Ballinahown

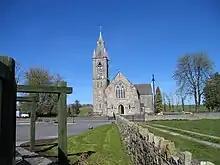
St. Colmcilles Church

The village contains the Roman Catholic St. Colmcilles Church, which was designed in the Early English Gothic-style by William Hague. Construction began on 11 October 1896 but Hague died in 1899 and was completed after his death by his younger partner T. F. McNamara, who finished it in 1902. It opened on the 15 October 1902. According to the Irish National Inventory of Architectural Heritage, it consists of a "four-bay nave, single-bay transepts to the east and west, a shallow single-bay chancel to the north and a two-stage tower (on square-plan) adjoining to the west end of the entrance front (south), having corner pinnacles and a spire on octagonal plan over (with lucarnes)".